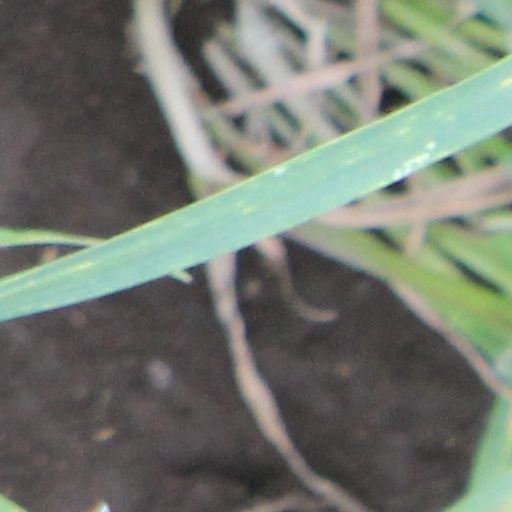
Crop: wheat